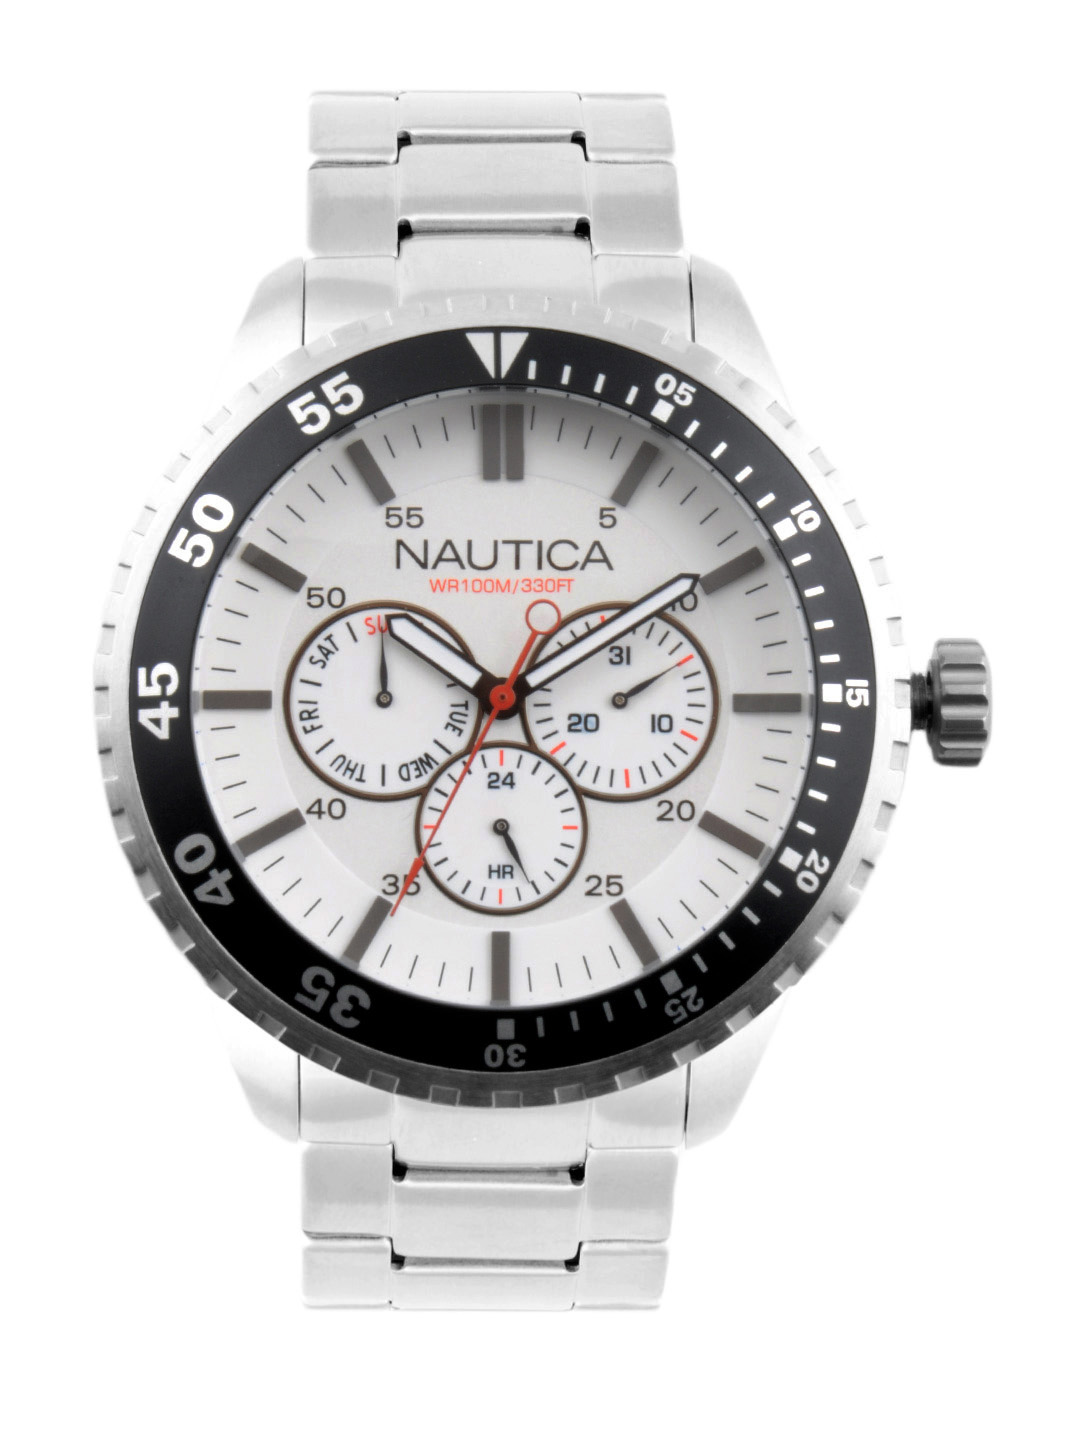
Nautica Men White Dial Chronograph Watch
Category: Accessories / Watches / Watches
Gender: Men
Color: White
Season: Winter 2016
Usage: Casual